Egyptian Armed Forces Symphonic Band

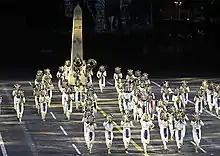
The band performing in Moscow in August 2019.

The official functions of the symphonic band lie in state ceremonies that involve the Egyptian Government and the Egyptian Armed Forces. These ceremonies include playing the national anthem during State visits of foreign leaders to Cairo and playing military marches during military parades in the capital. In its ranks the symphonic band keeps a pipes and drums group at its front. Band musicians have commonly been trained by British and Italian officers.